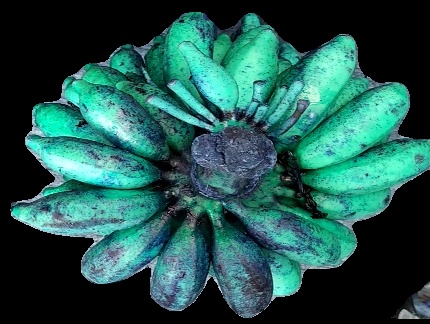
Variety: rasbale
Grade: grade3